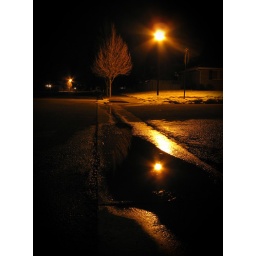
A street near my house, reflecting the streetlamp in the water collected by a trough in the road.